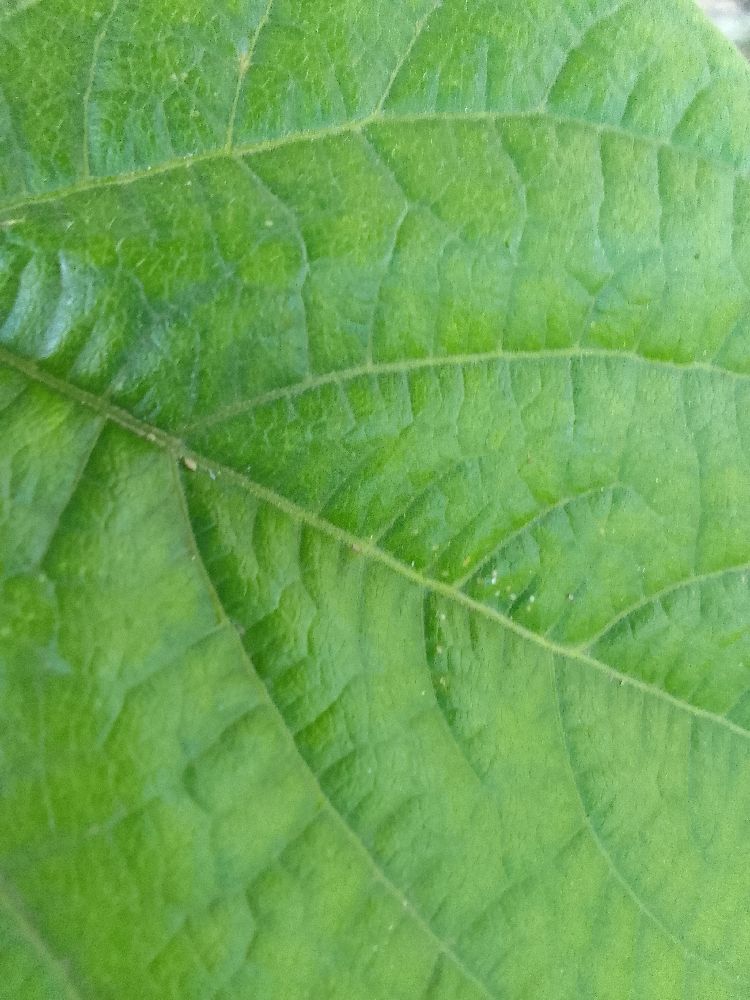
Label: healthy